San Luis Province

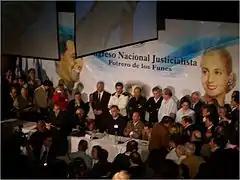
San Luis Justicialist Party officials confer under the images of Juan and Evita Perón. The Rodríguez Saá brothers are seated in the middle.

Since Argentina's return to democratic rule in 1983, in particular, the Rodríguez Saá family (of Peronist affiliation) has occupied the governor's seat. Former governor (now Senator) Adolfo Rodríguez Saá has overseen investment by light manufacturers (mostly food processors and bottling plants) and advances like the construction of Argentina's most extensive expressway network. Since 2023, Claudio Poggi has been the governor of San Luis Province, a position he previously held from 2011 to 2015.